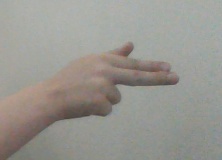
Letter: ghain